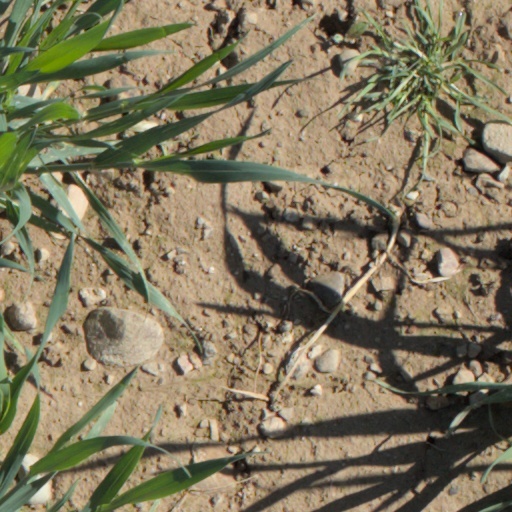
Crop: wheat